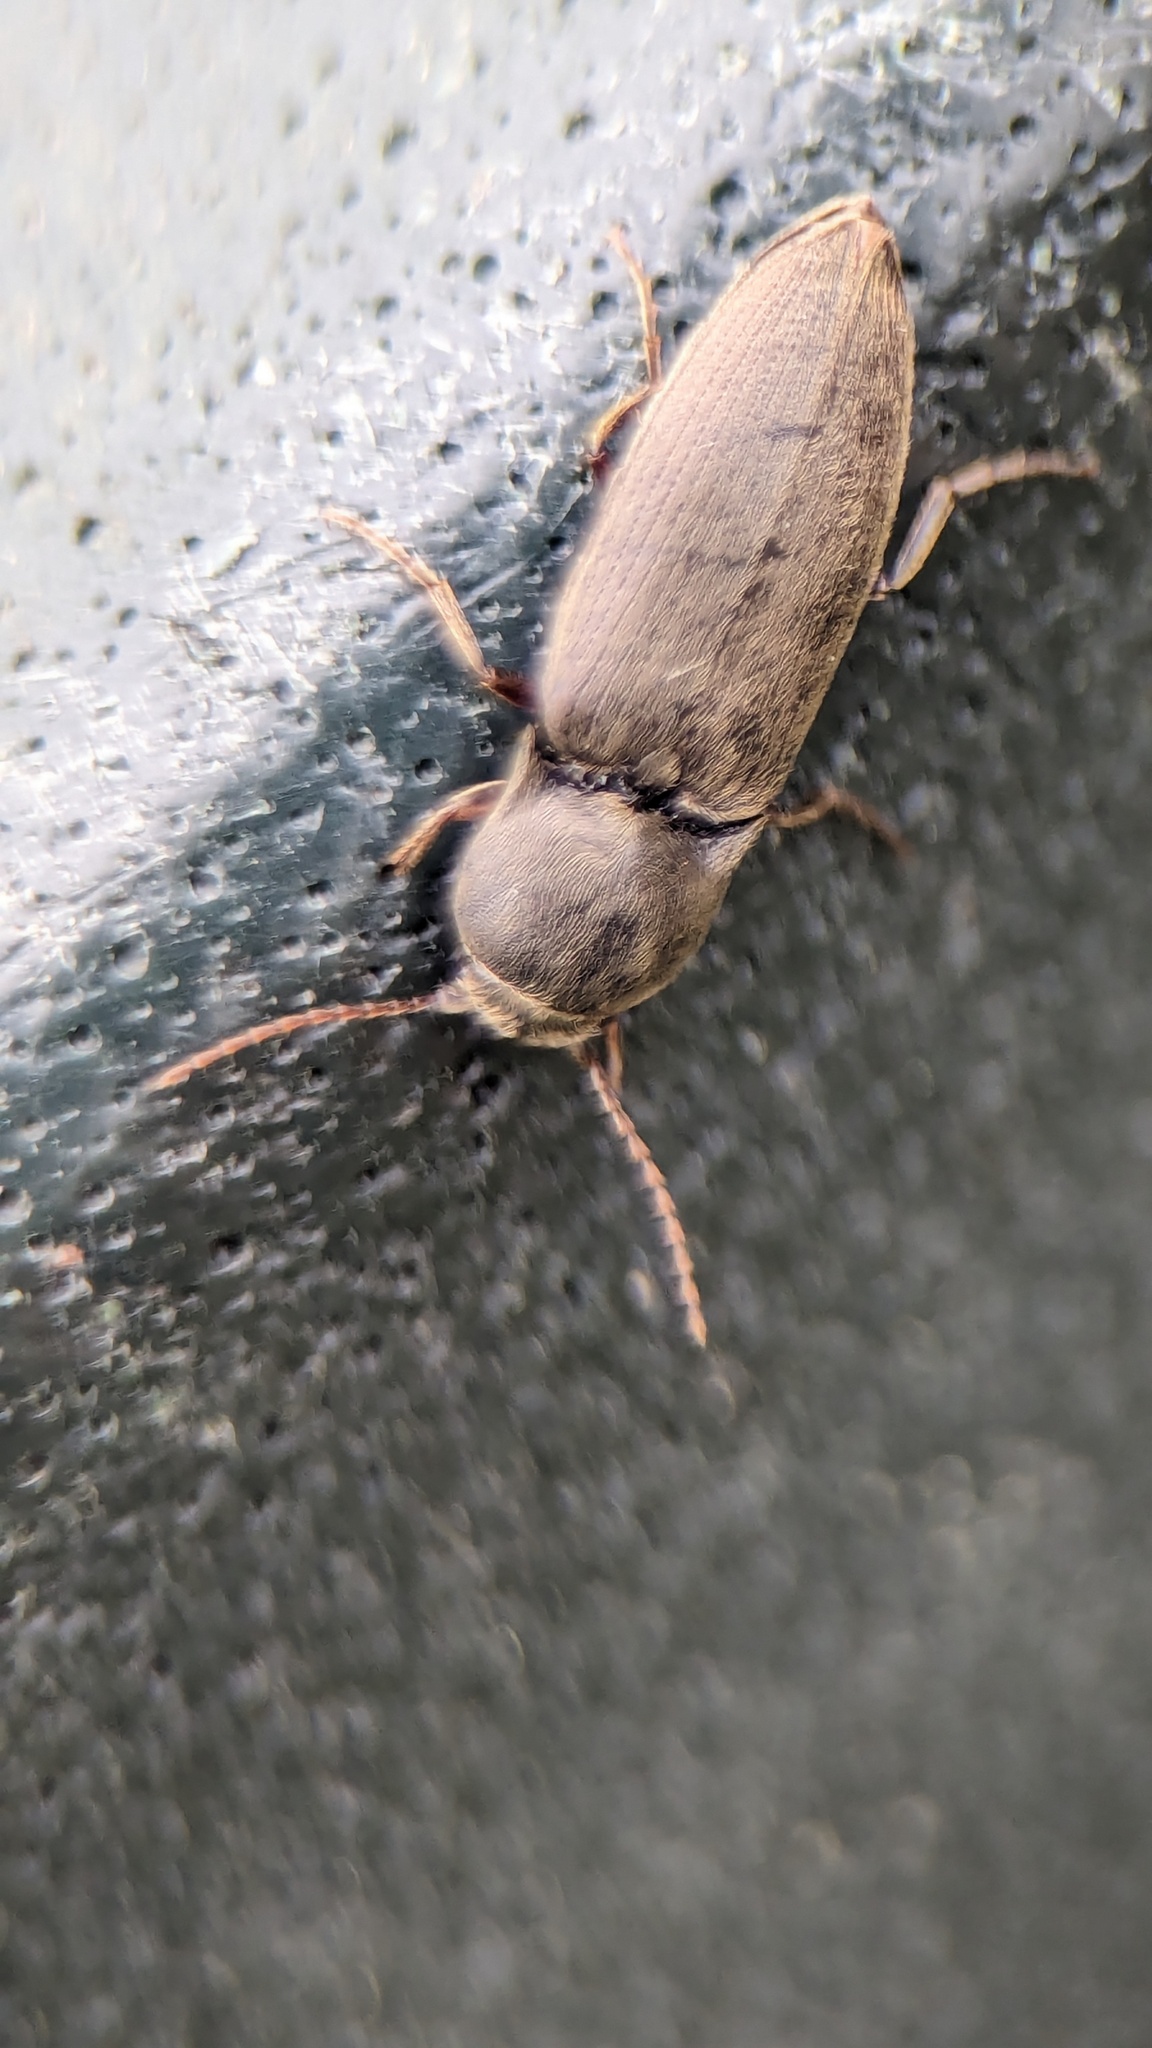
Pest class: clickbeetles_wireworms